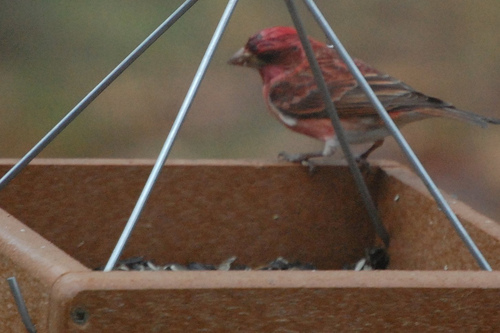
the bird is red with short tarsals and a small triangular bill.
this is a small red bird with black wings and a large beak.
this bird consist of elongated feathers that overshadow half the birds length.
small brown red and grey bird with medium black tarsus and medium beaka bird that has colors of red, black, and grey and is overall small in size.
this bird has wings that are black with a red body
this bird has a red tone a white breast and grey and red wings and tail.
this bird has wings that are black and has a red belly
this particular bird has a belly that is red and whitethe bird has a red crown and a striped wingbar.
Species: Purple Finch